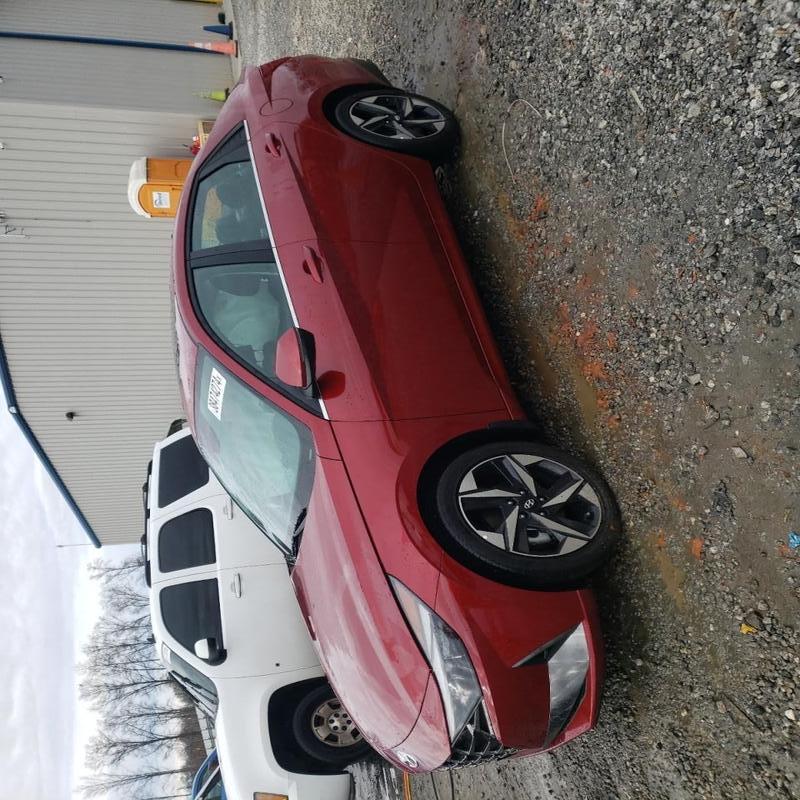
Aucun dommage détecté.
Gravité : aucun